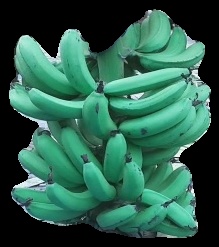
Variety: pachbale
Grade: grade3